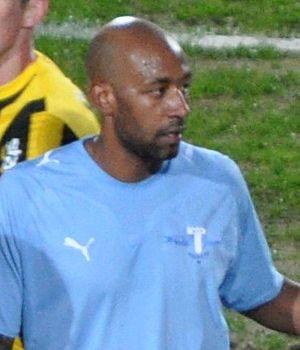
Jeffrey Aubynn est un footballeur suédois né le 12 mai 1977 à Göteborg. Il évolue au poste de milieu et attaquant.